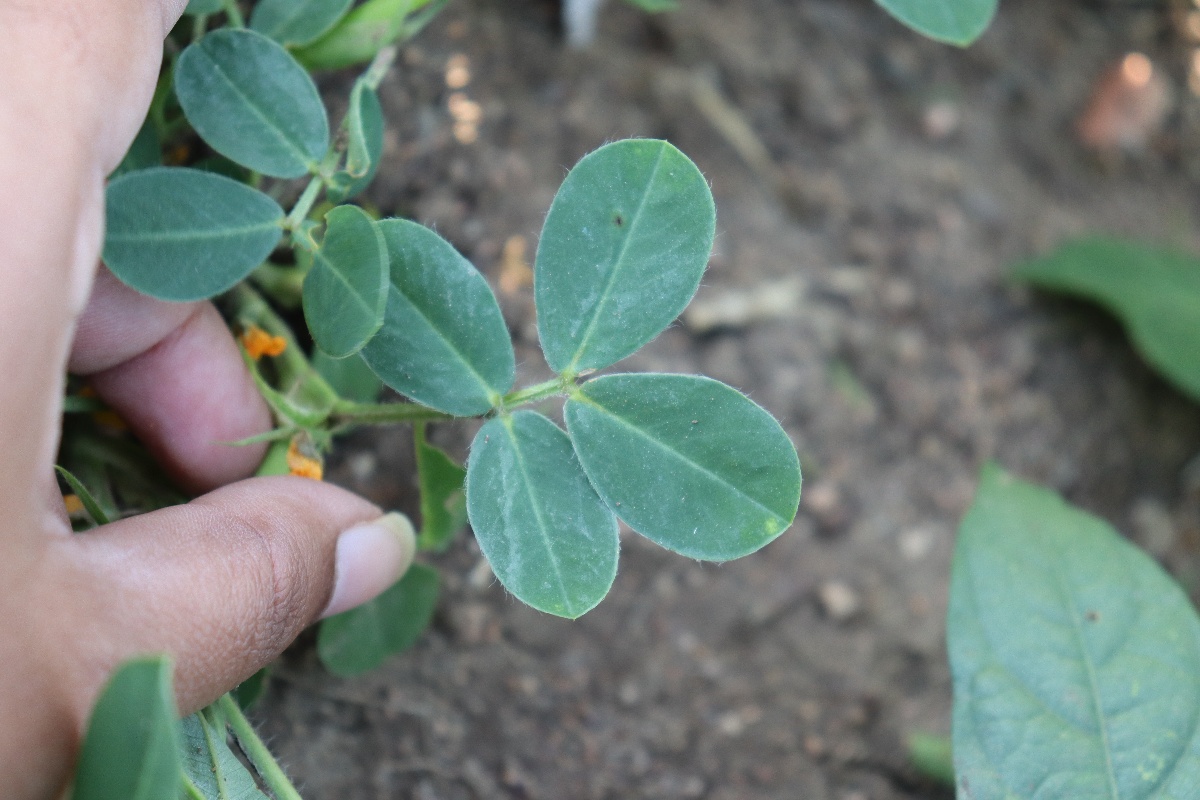
Label: early_leaf_spot